Siege of Osaka

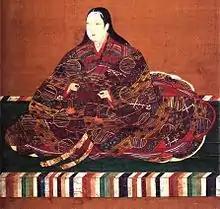
Yodo-dono, Hideyori's mother played a crucial role throughout the siege.

On January 17, Ieyasu sent Honda Masazumi, accompanied by Lady Acha, to meet with Kyōgoku Tadataka, son of Ohatsu, younger sister of Yodo-dono. During the meeting, Lady Acha assured Ohatsu that Ieyasu had no ill will to Hideyori and that he wished to forgive him, but Hidetada was stubborn about taking the castle, so he had thousands of miners working in tunnels under the pits. On the other hand Honda assured that Ieyasu would allow Hideyori to keep Osaka as his fief, but in case he wanted to leave he would give him another one with higher income, besides that all his captains and soldiers would be given free transit when leaving or they could stay inside if they wanted to, but he would need some hostages as a sign of goodwill.